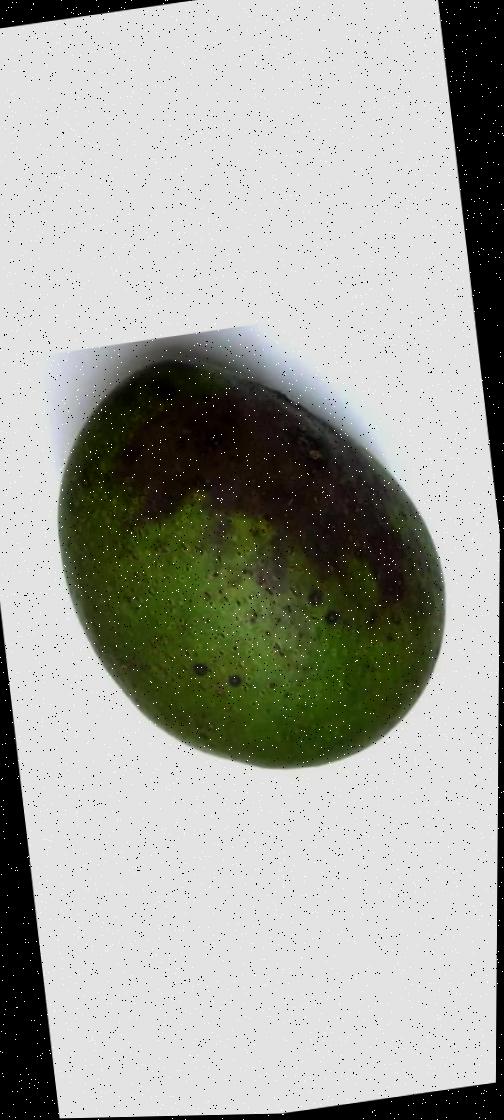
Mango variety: Ashshina Zhinuk